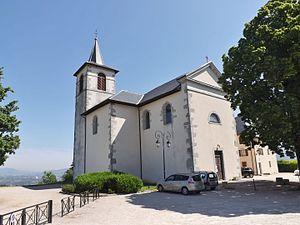
Vue de l'église Saint-André du village de Montagnole, sur les hauteurs de Chambéry, en Savoie.
Montagnole est une commune française située dans le département de la Savoie, en région Auvergne-Rhône-Alpes.